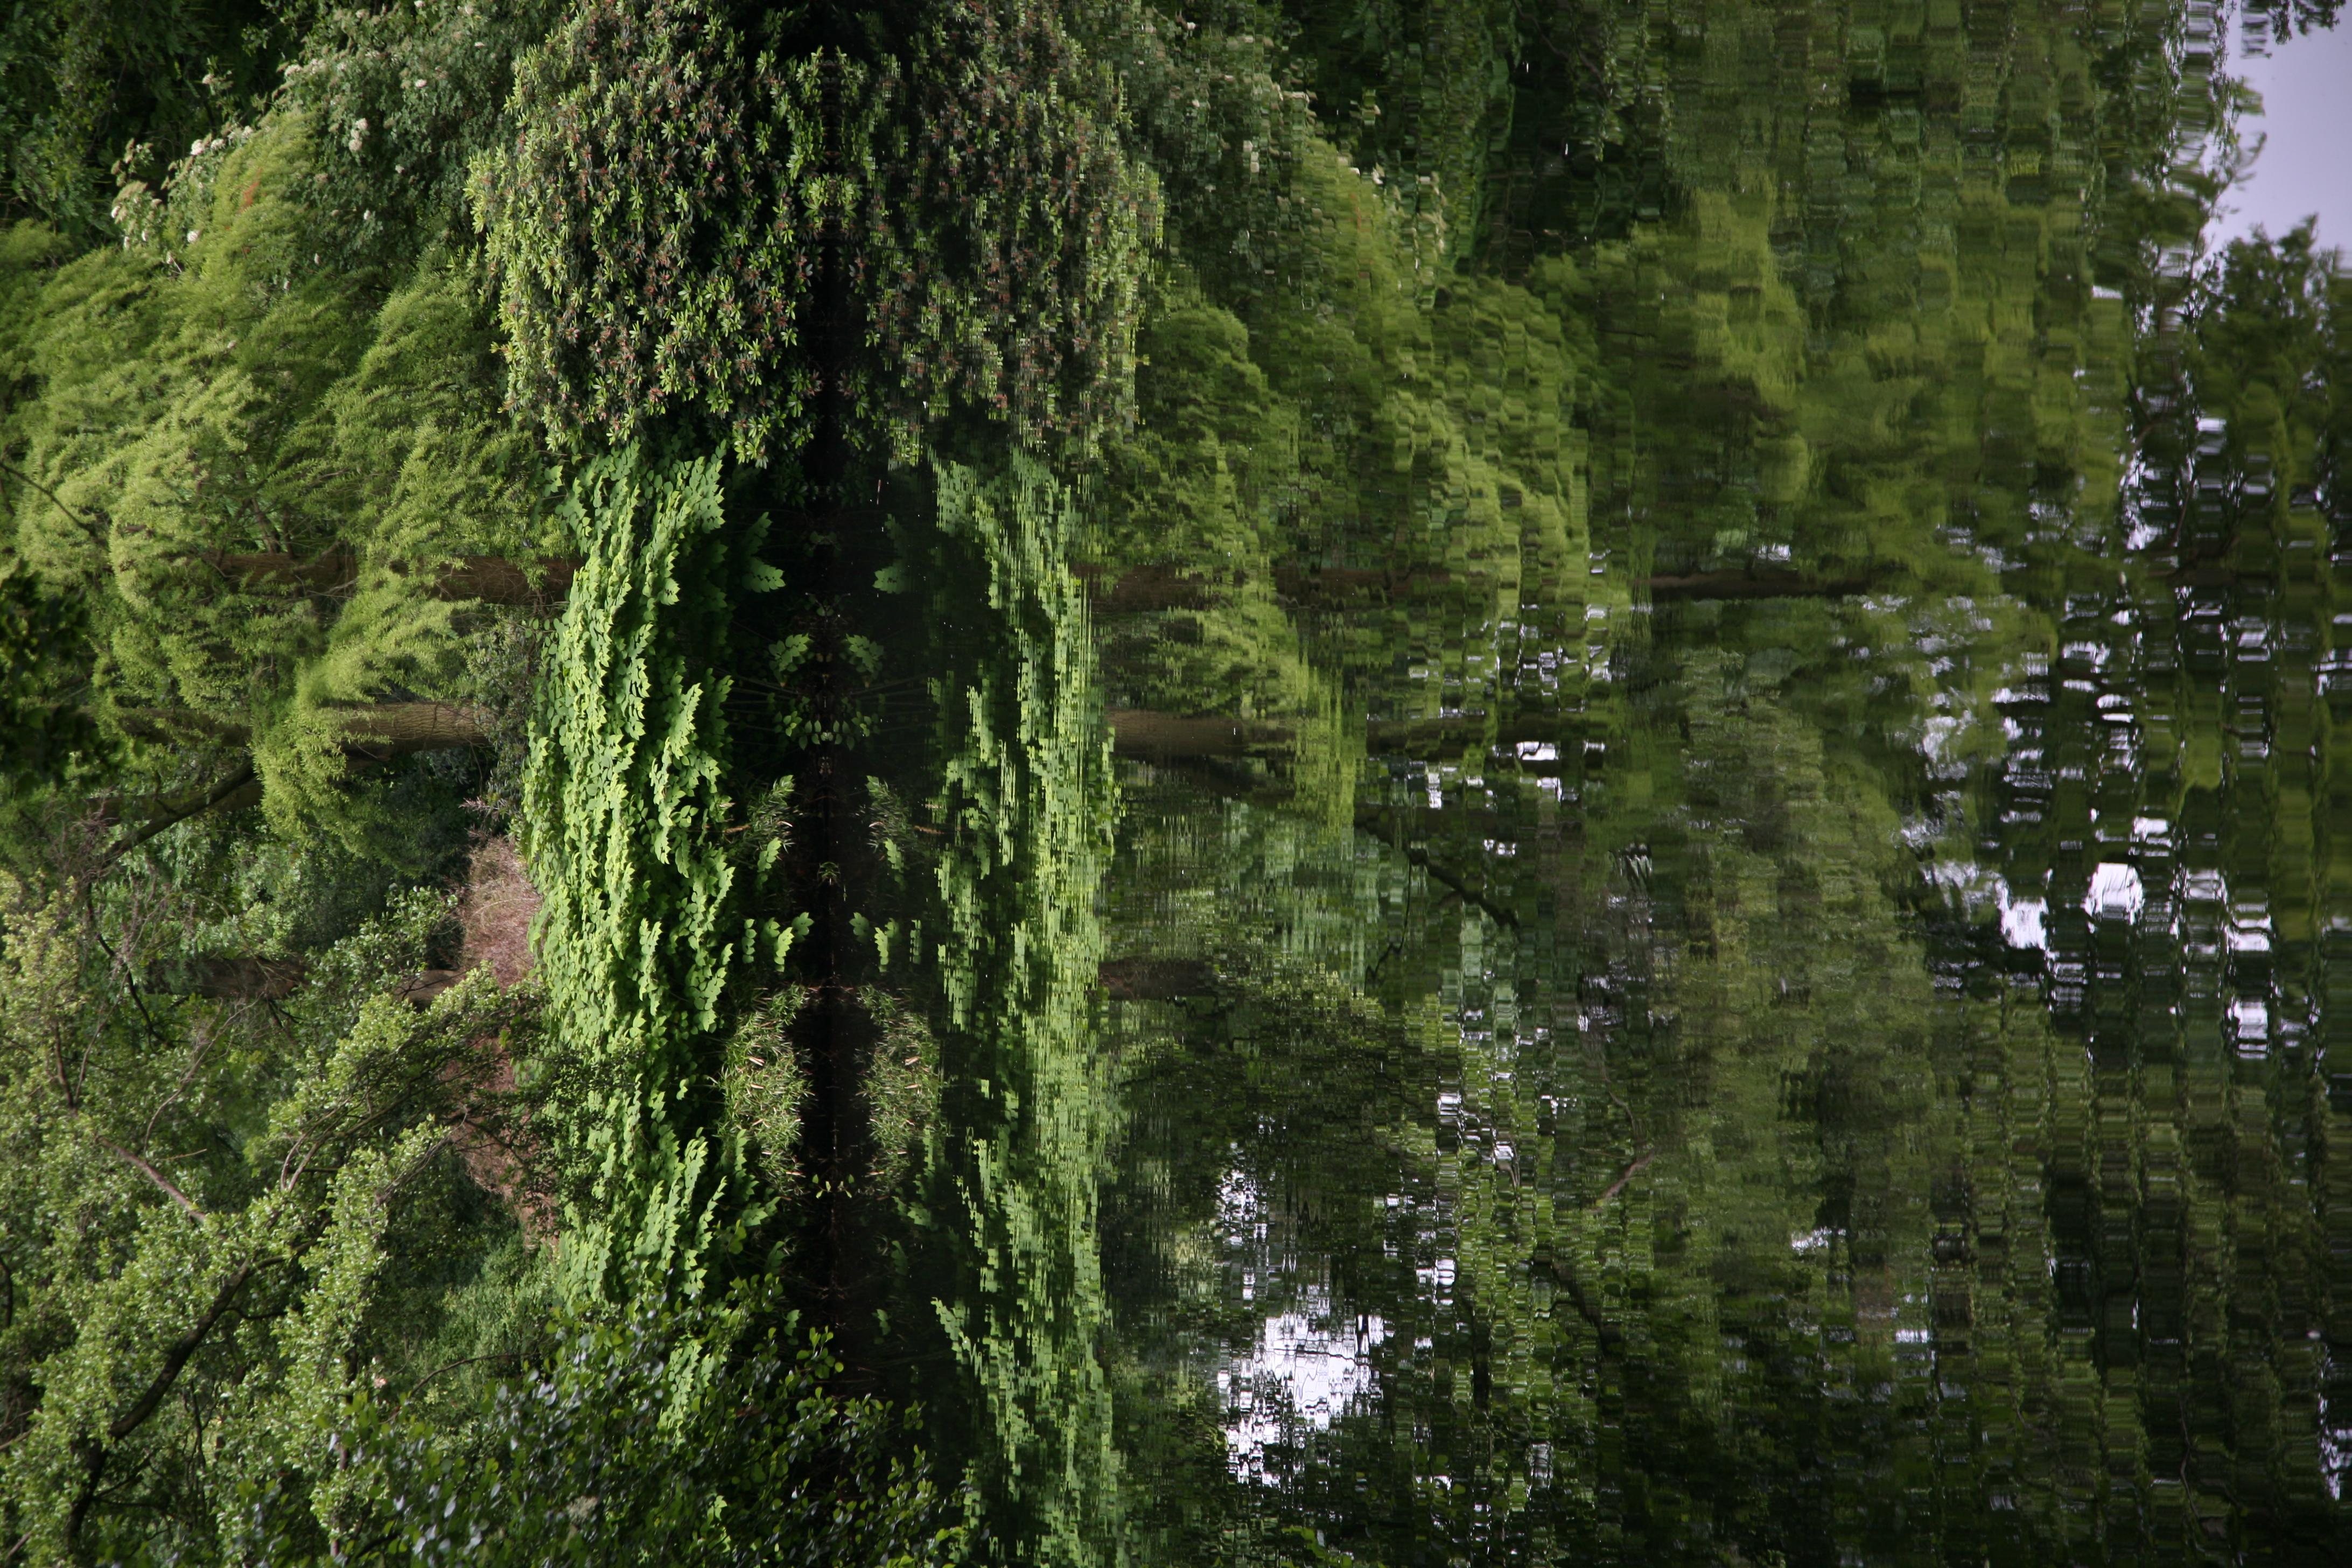
tree, nature, forest, wilderness, plant, leaf, flower, lake, river, pond, stream, green, reflection, park, botany, vegetation, rainforest, wetland, parc, arbol, arbre, germany, deutschland, allemagne, berlin, garten, woodland, parque, baum, habitat, ecosystem, tiergarten, biome, old growth forest, natural environment, woody plant, temperate coniferous forest